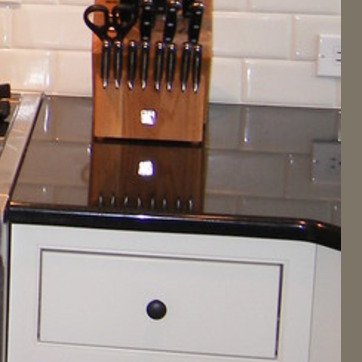
Material: polishedstone